Qutang Gorge

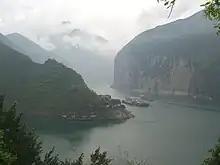
The Qutang Gorge along the Yangtze River.

The Chalk Wall (粉筆牆) is a white cliff face on the southern bank of the Yangtze River at the entrance to the Qutang Gorge (Kuimen Gate). The Chalk Wall has numerous characters carved into the rock, many of which were done by famous Chinese calligraphers. Nearly 1,000 characters in all are carved into the rock wall, with the oldest dating to the Song dynasty (960–1279). The wall has characters carved in many different styles of calligraphy and in various sizes. The largest characters are approximately 1.7 metres (6 ft) wide.